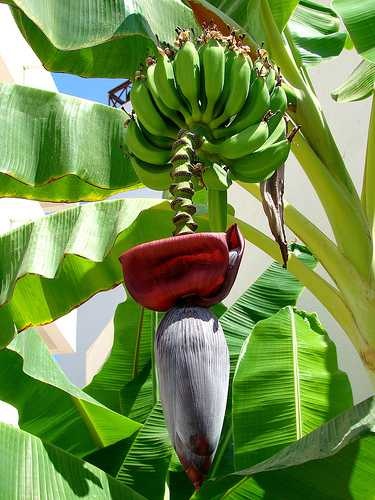
Label: Banana